Alan Haselhurst, Baron Haselhurst

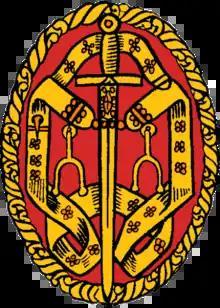
Insignia of a Knight Bachelor

Haselhurst was born at South Elmsall, near Hemsworth, Yorkshire, and educated at King Edward's School, Birmingham, then Cheltenham College in Gloucestershire, before going up to Oriel College, Oxford.